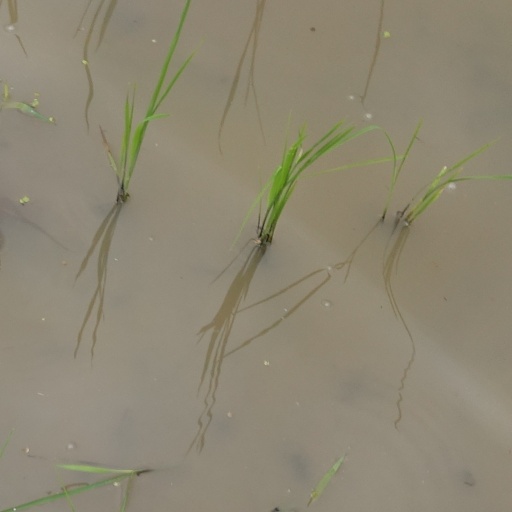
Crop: rice